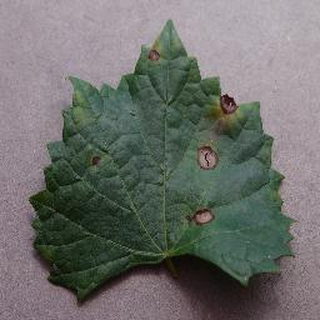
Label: grape_black_rot